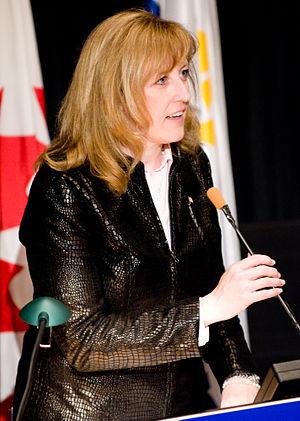
Une élection à la direction du Parti conservateur du Canada a lieu le 27 mai 2017 afin d'élire le chef du Parti conservateur à la suite de la démission de Stephen Harper.